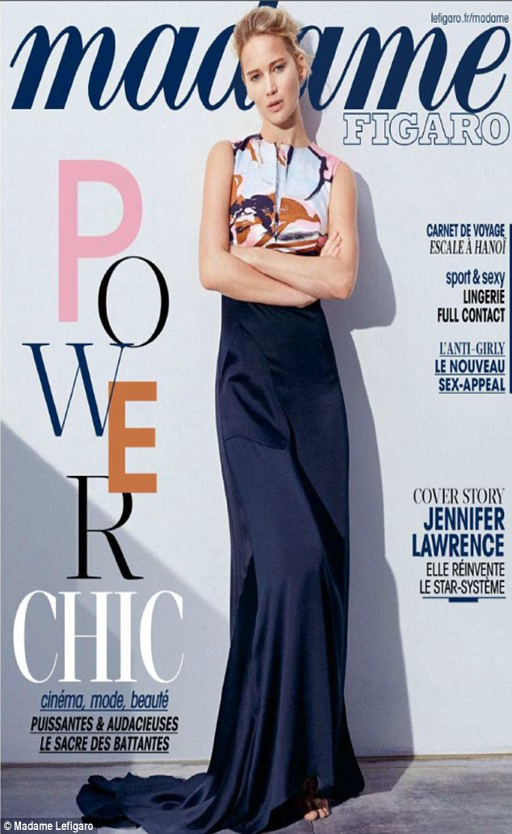
opening up : actor spoke with periodical about her less than fashionable childhood as she covered the latest issue of the magazine